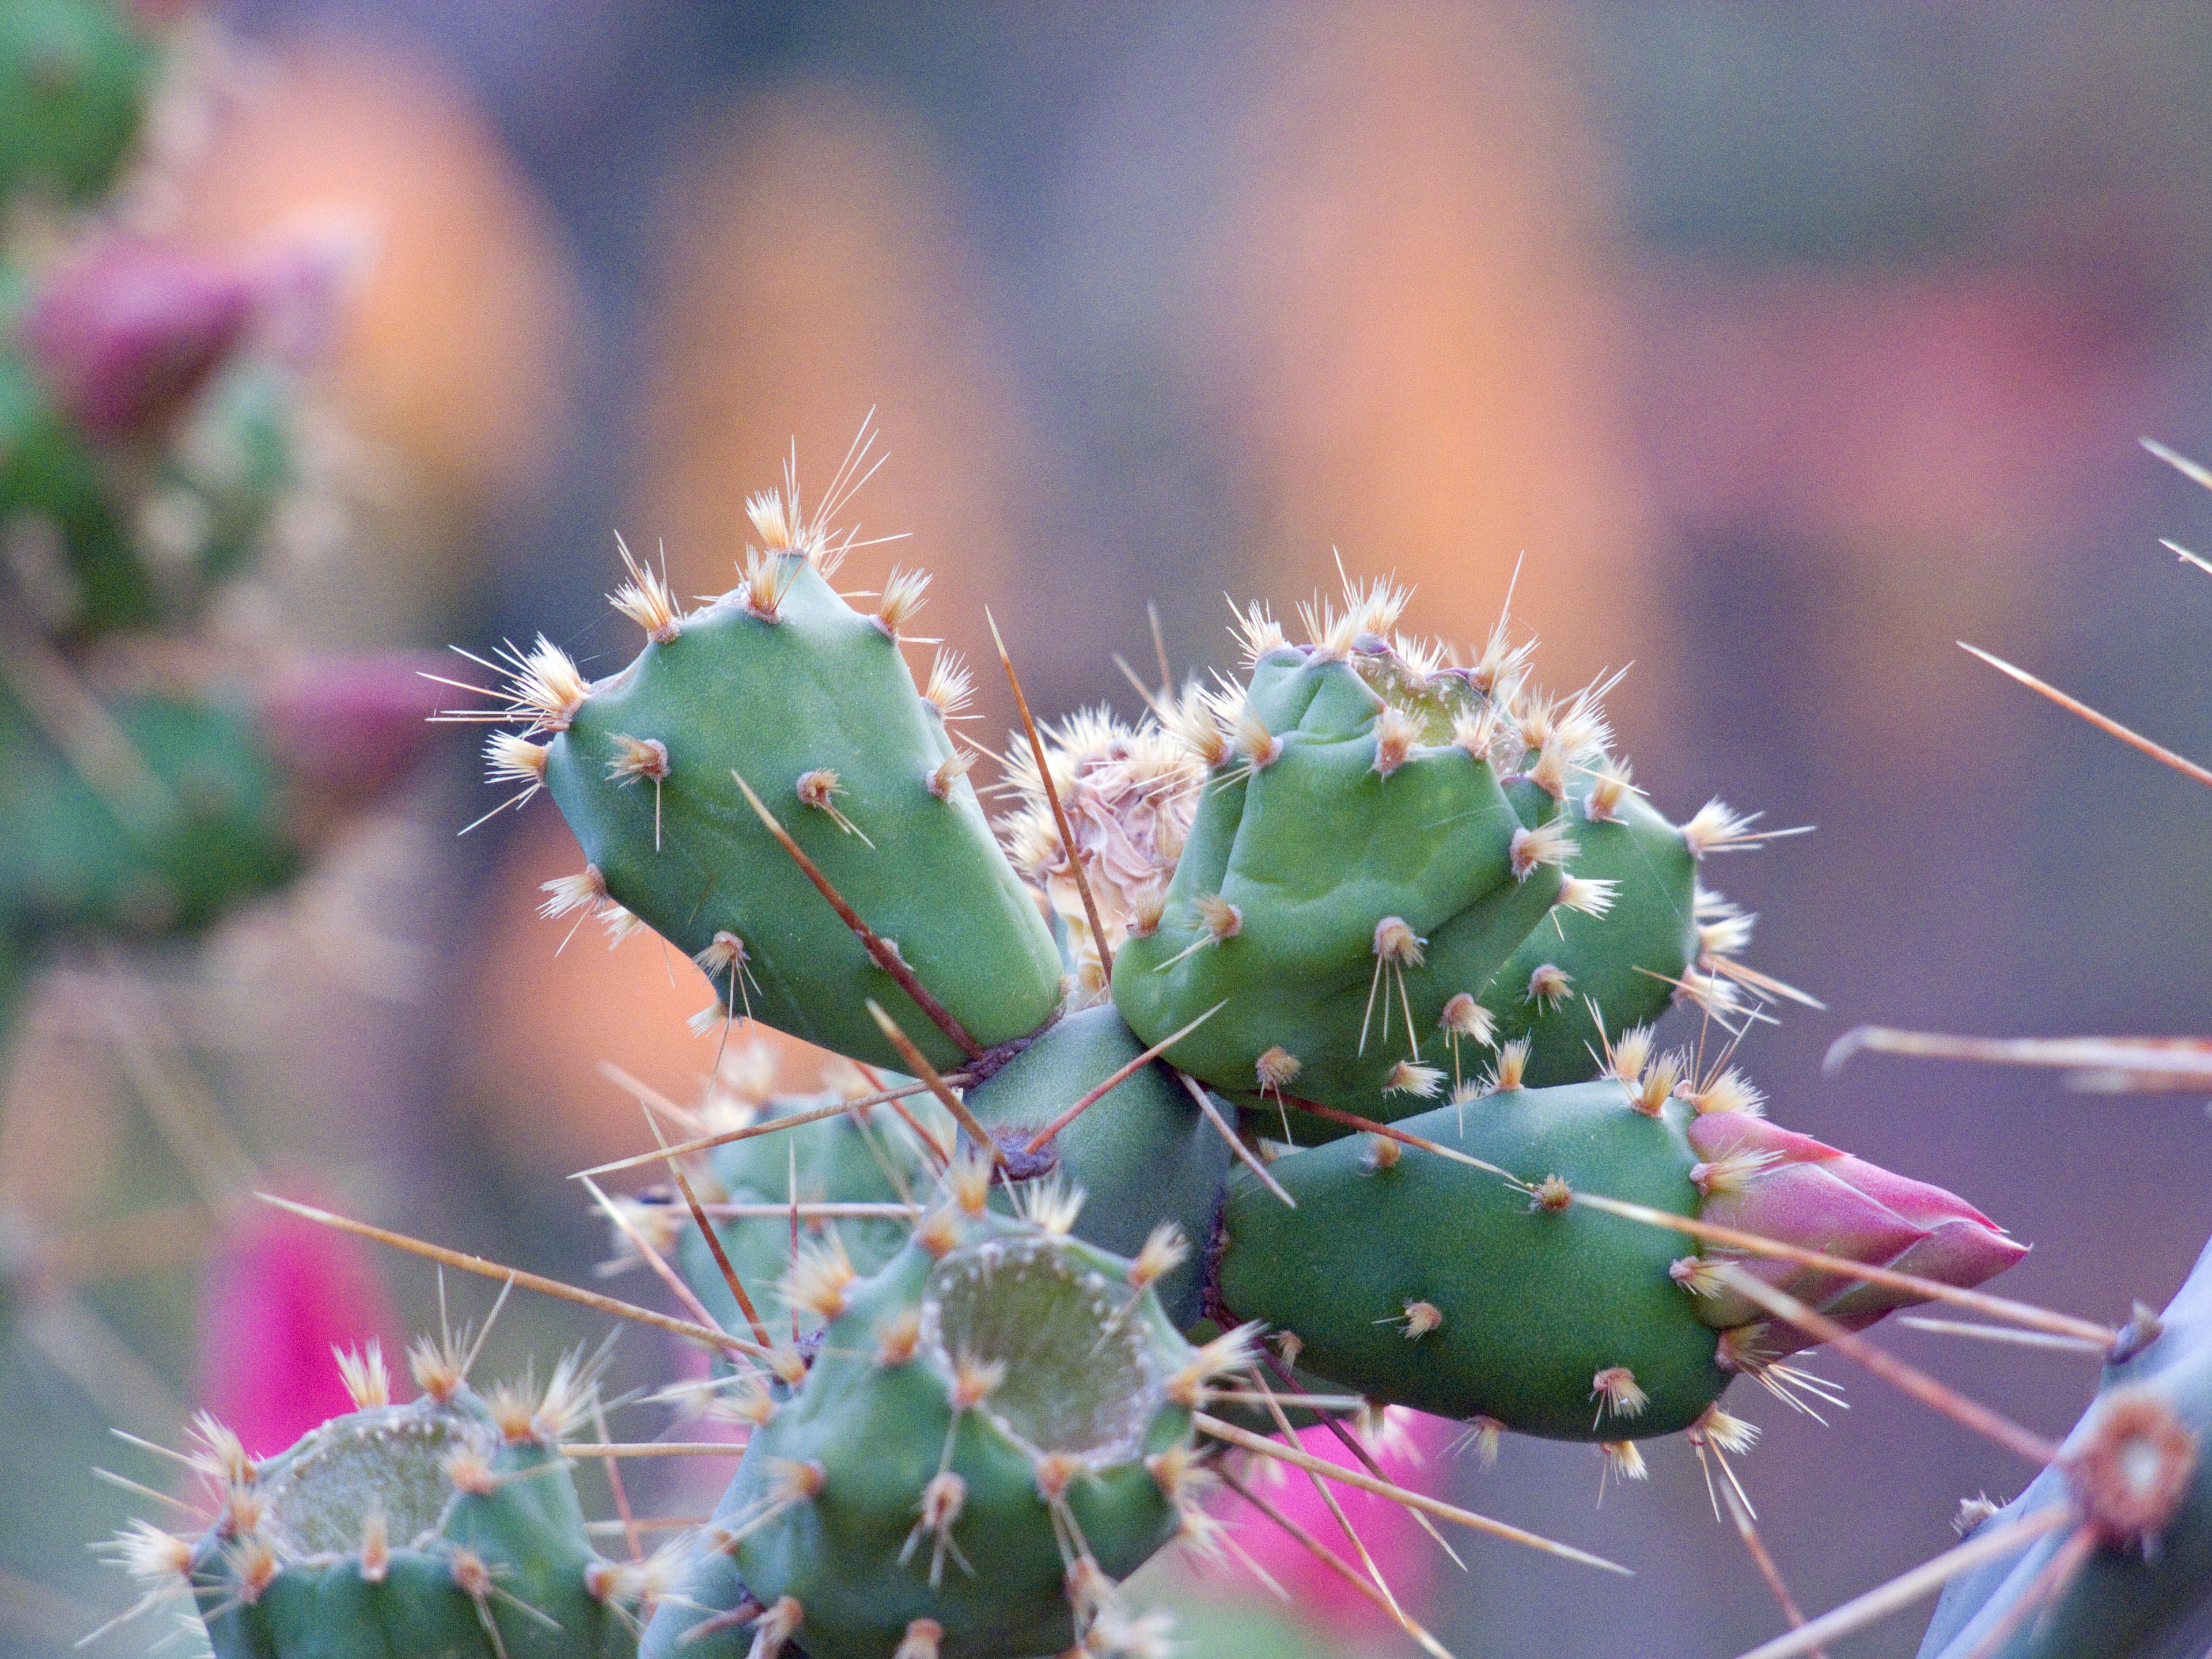
nature, cactus, plant, flower, botany, pink, flora, close up, caryophyllales, macro photography, flowering plant, prickly pear, plant stem, land plant, thorns spines and prickles, hedgehog cactus, nopal, barbary fig